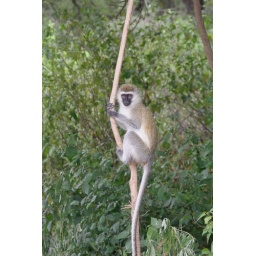
Baboon on tree trunk in forest